Danny Rozin

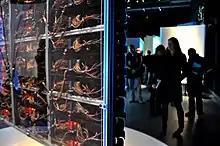
The back side of "Weave Mirror"

Rozin was born in Jerusalem in 1961. He studied industrial design at the Bezalel Academy in Jerusalem. Rozin lives and works in New York City.